Namegawa Island Station

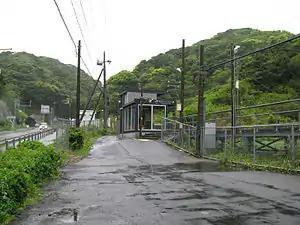
Namegawa Island Station

is a passenger railway station located in the city of Katsuura, Chiba Prefecture, Japan operated by the East Japan Railway Company (JR East).